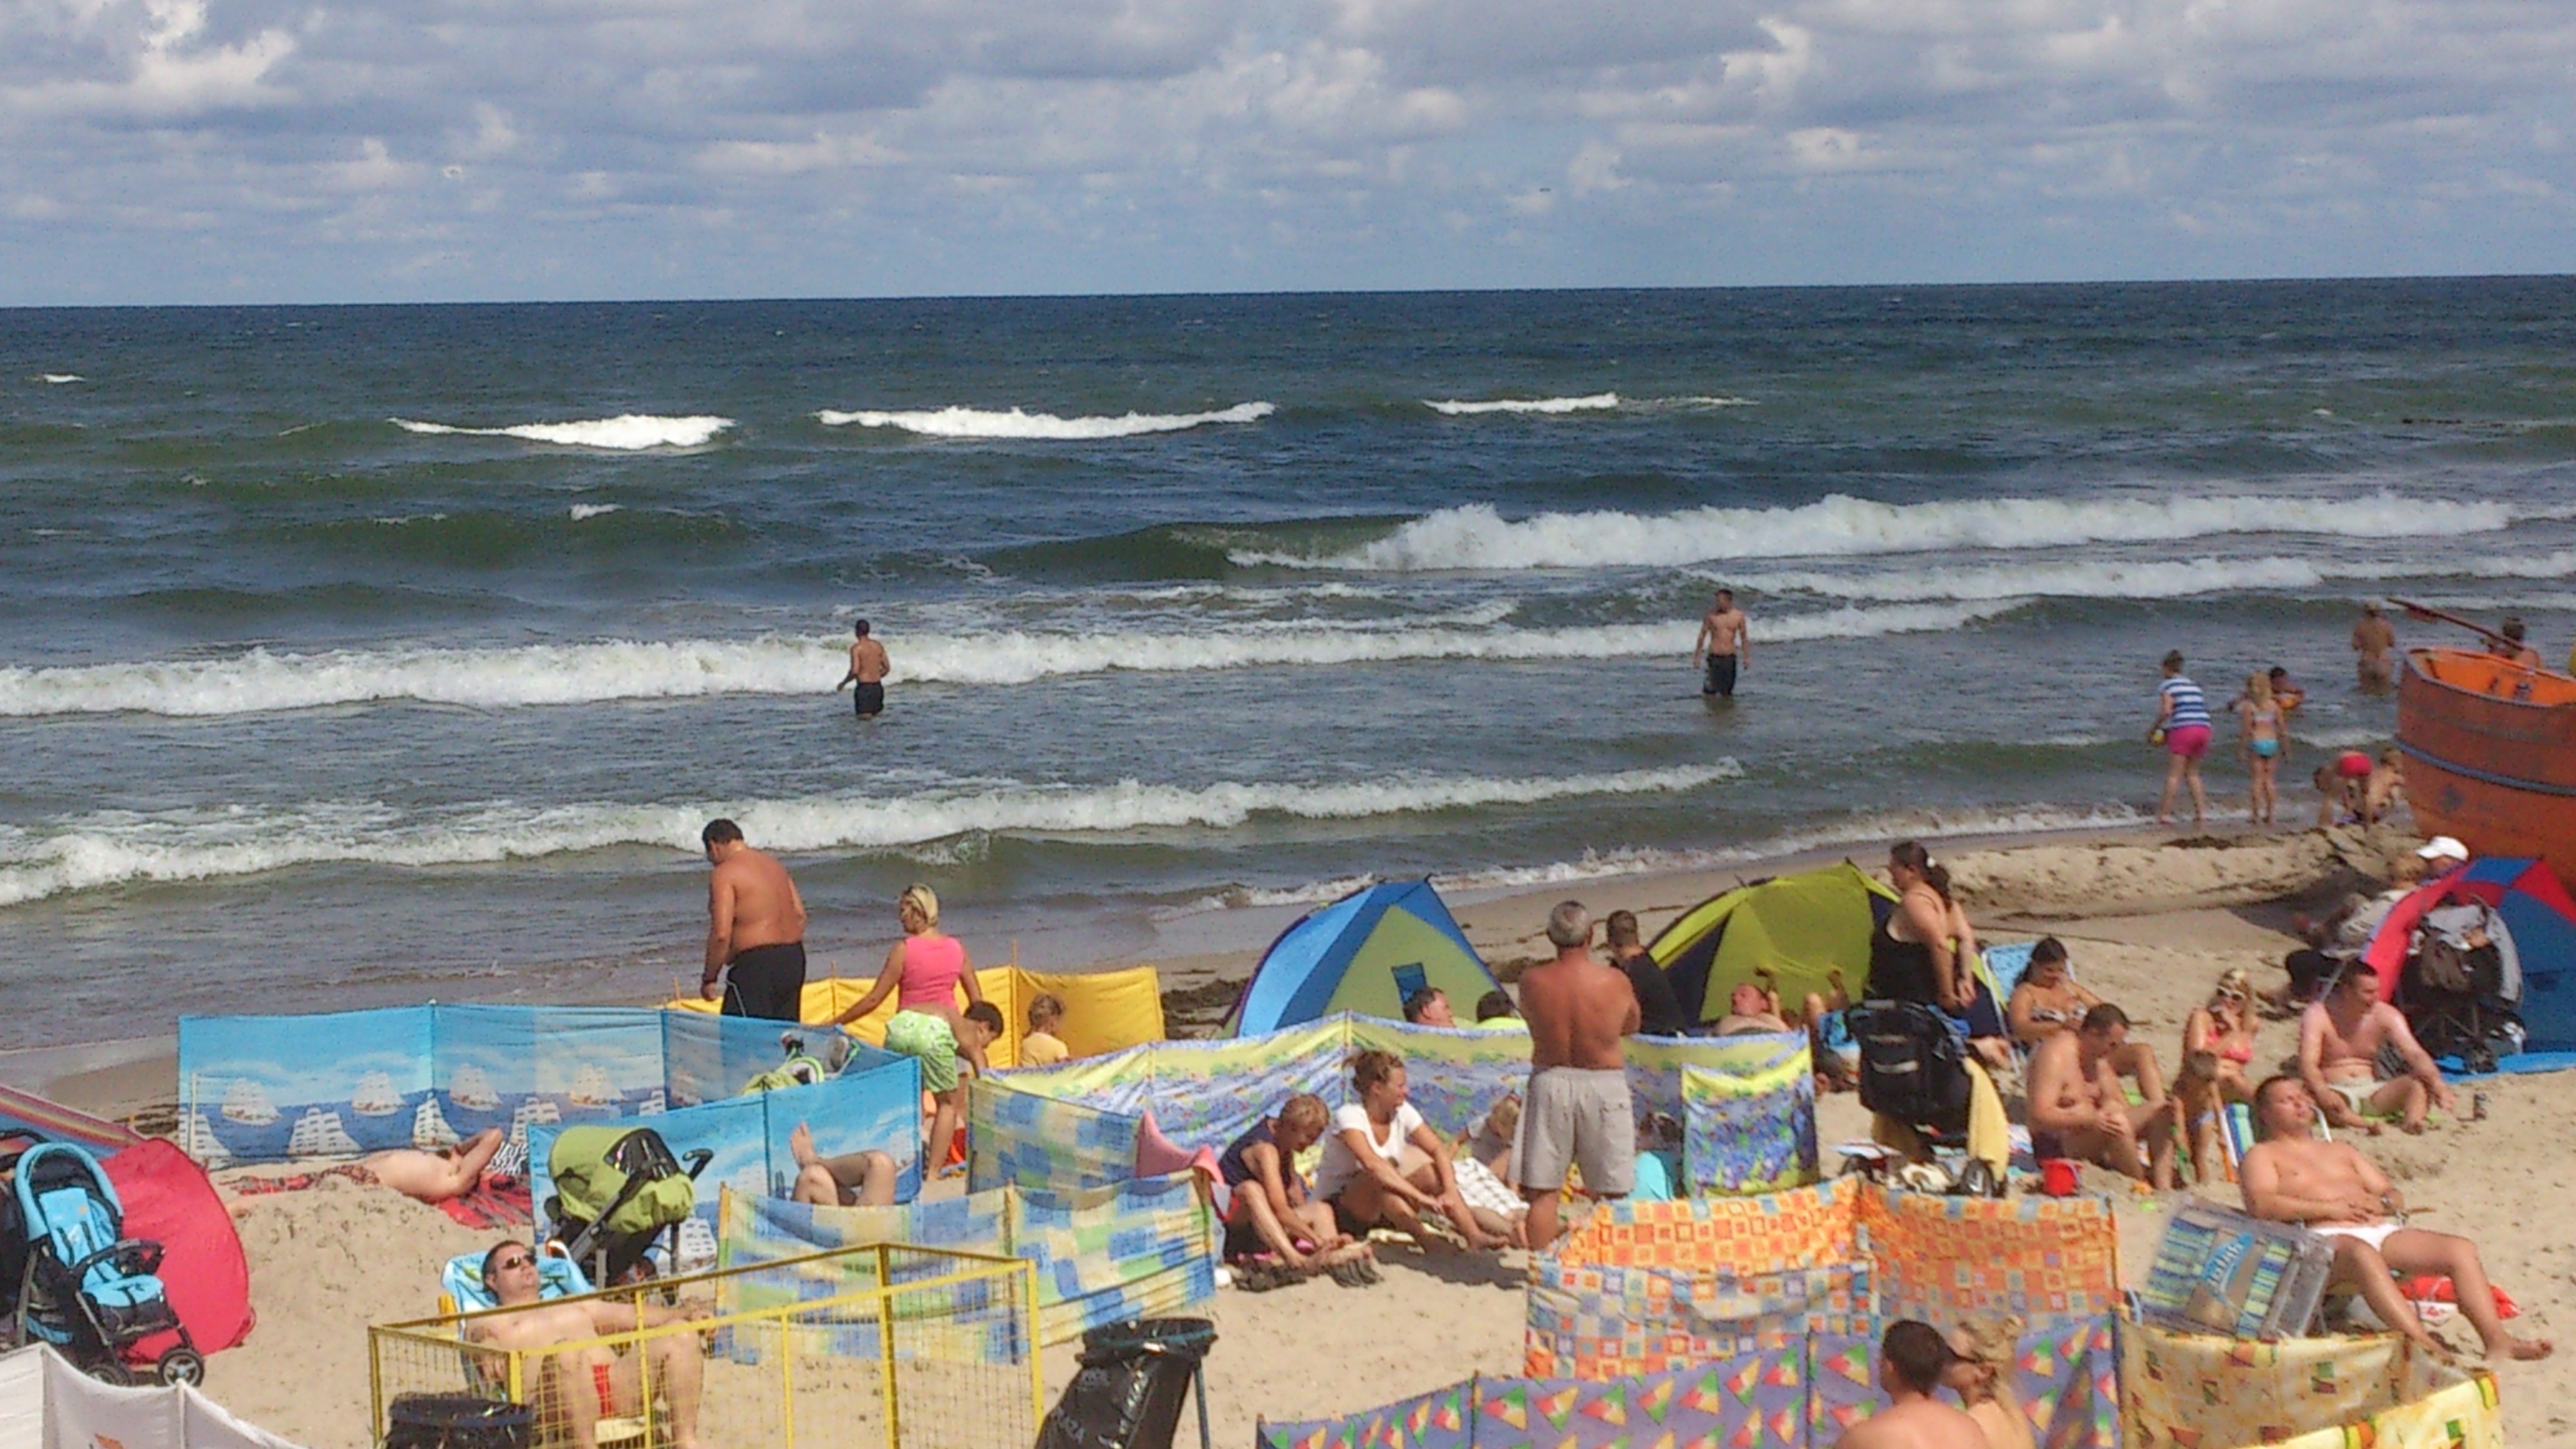
beach, landscape, sea, coast, sand, summer, rest, body of water, holidays, the baltic sea